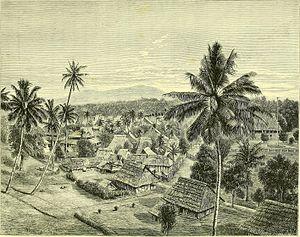
Manado, ou encore Menado, est une ville du Nord de l'Indonésie sur l'île de Sulawesi. C'est la capitale de la province de Sulawesi du Nord.